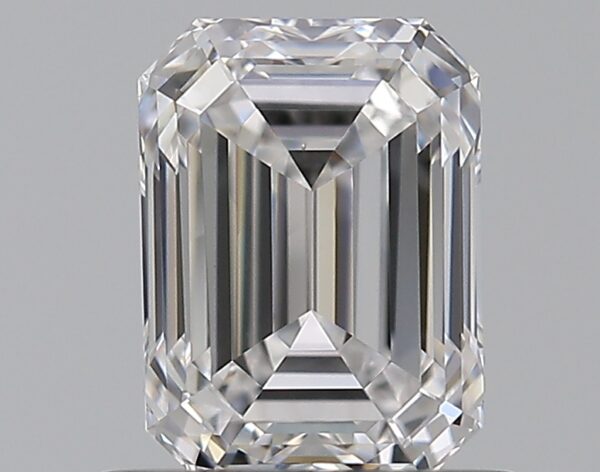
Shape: emerald
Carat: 0.75
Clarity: VS1
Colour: D
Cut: EX
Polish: EX
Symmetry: VG
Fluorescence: F
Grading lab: GIA
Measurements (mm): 5.91 x 4.35 x 2.98